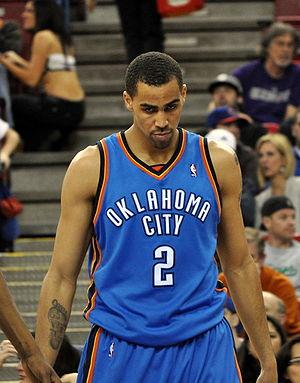
L'équipe de Suisse de basket-ball est la sélection des meilleurs joueurs suisses de basket-ball. Elle est placée sous l'égide de Swiss Basketball.